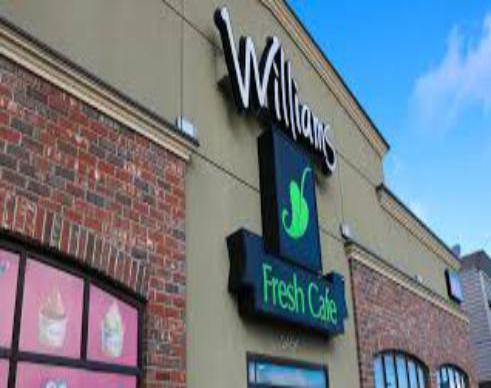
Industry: Food